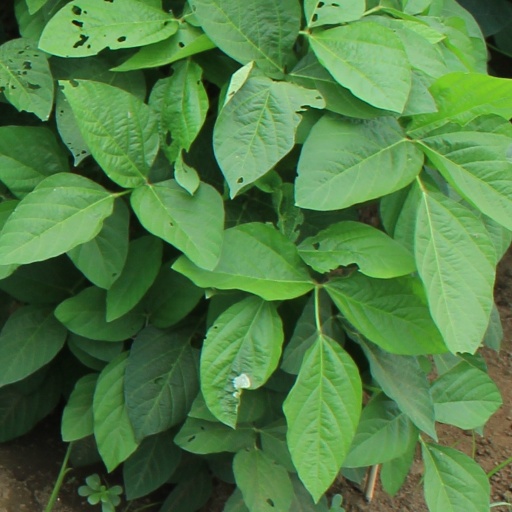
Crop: soybean